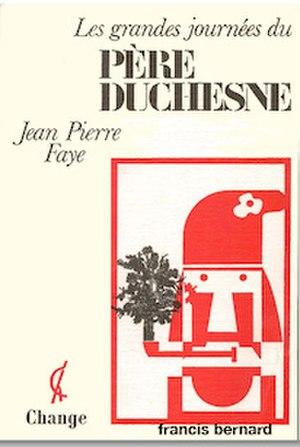
Francis Bernard, né à Paris en 1928, est peintre, artiste-multimédia et auteur de textimages.